Pinetop Perkins

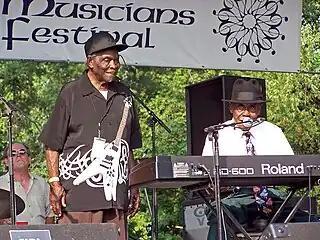
Perkins with the other final living Delta blues musician, David "Honeyboy" Edwards, in 2008

Perkins was driving his automobile in 2004 in La Porte, Indiana, when his car was hit by a train. The car was wrecked, but the 91-year-old driver was not seriously hurt. Until his death, Perkins lived in Austin, Texas. He usually performed a couple of nights a week at Momo's, on Sixth Street.